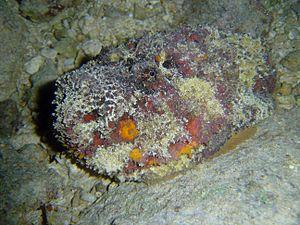
Le Poisson-pierre ou Synancée est une espèce de poissons de la famille des Scorpaenidae, réputé pour être le plus venimeux au monde.